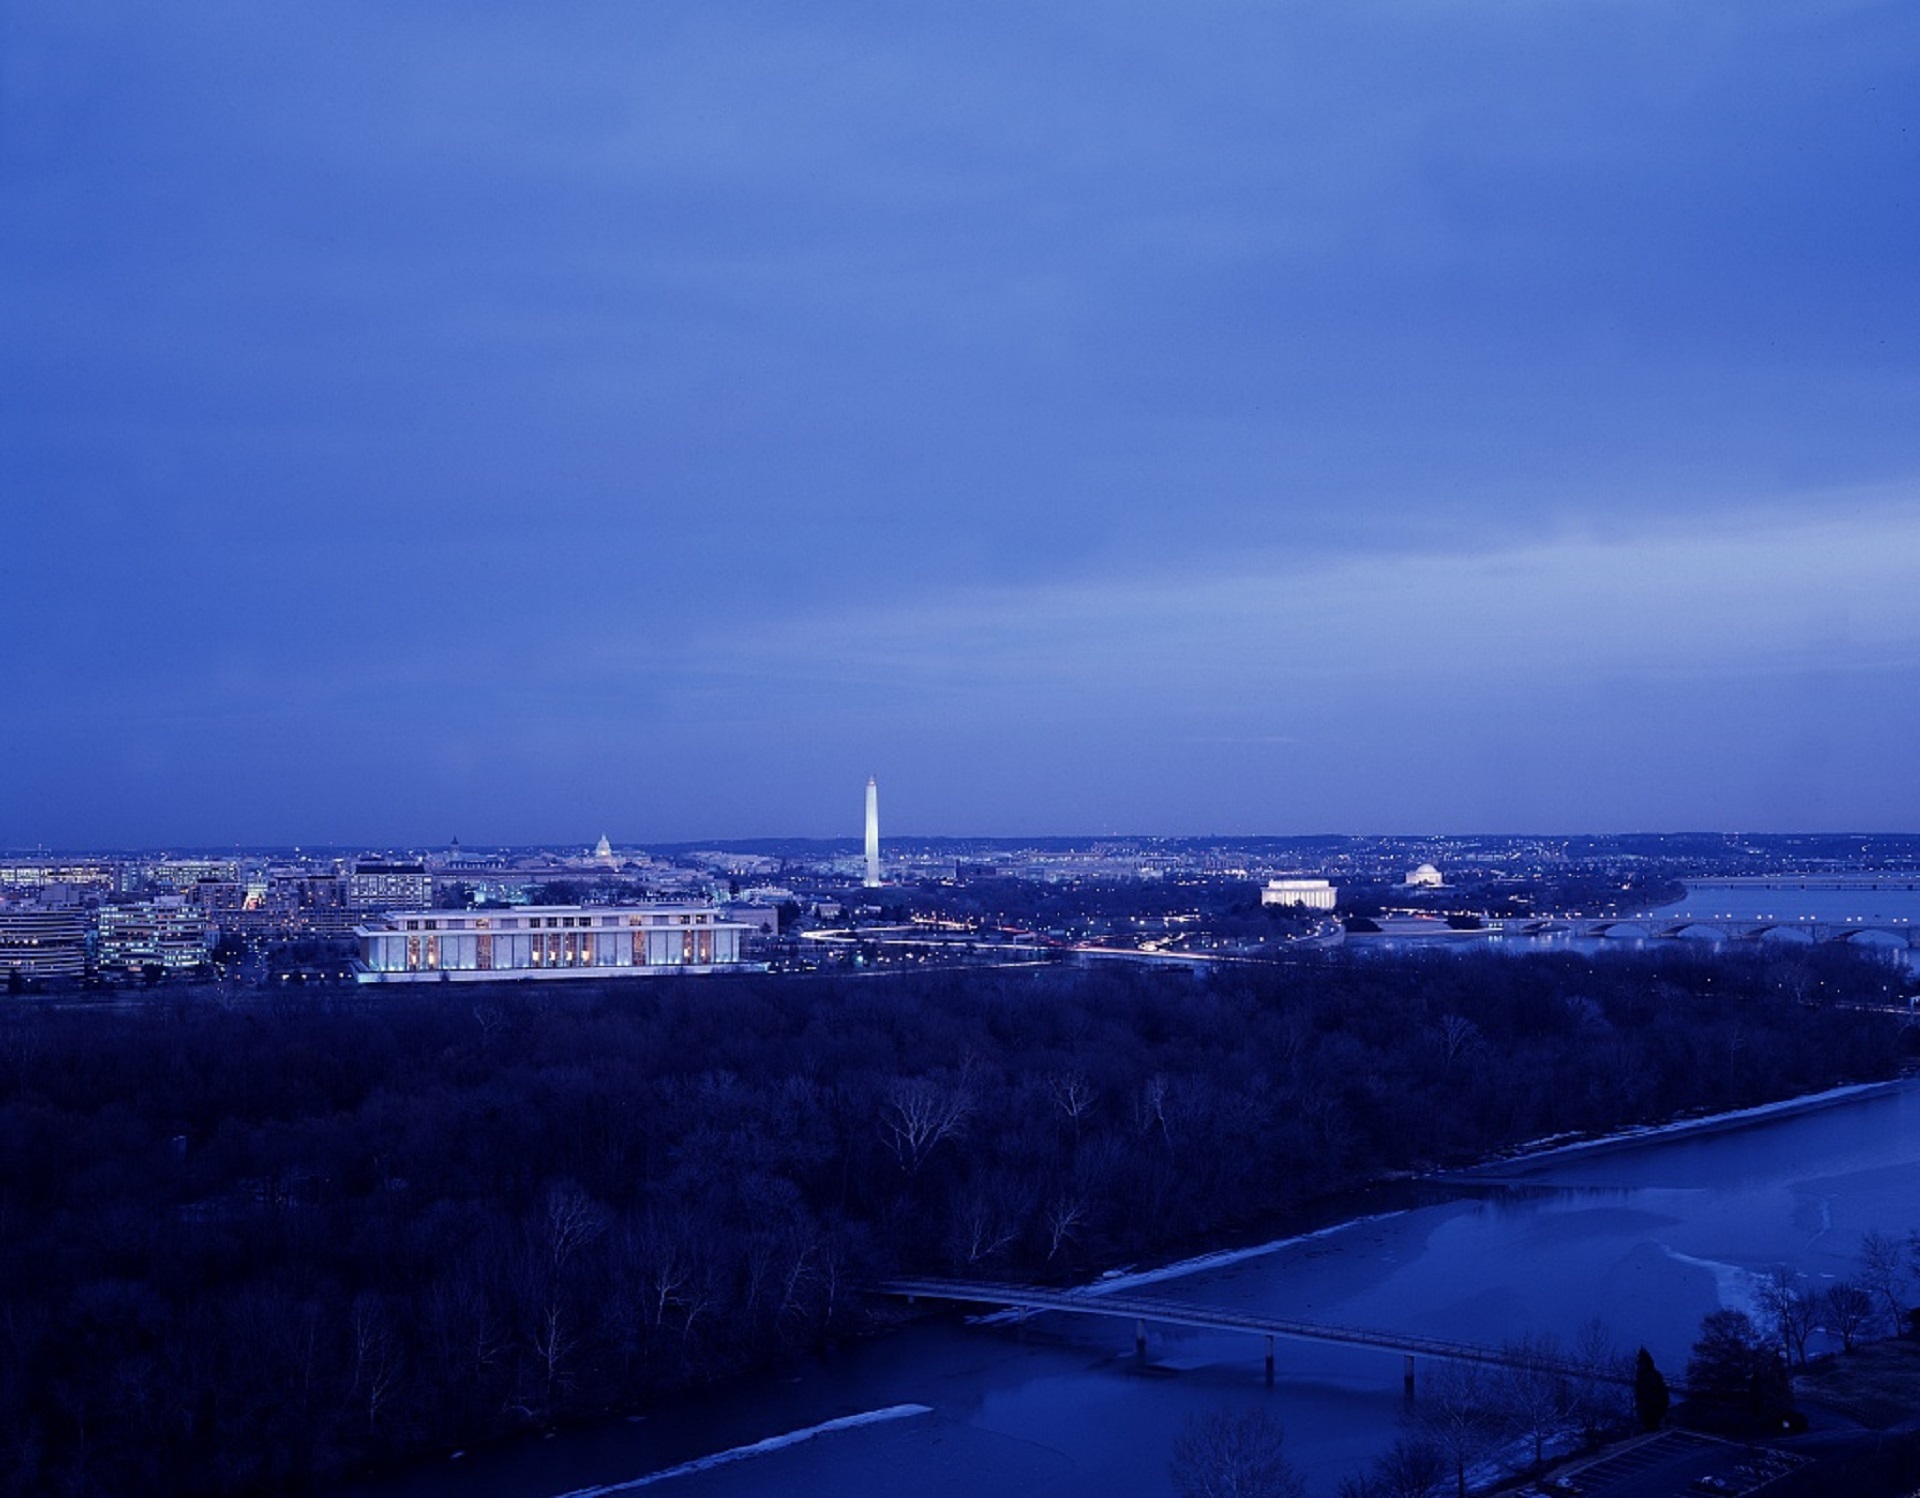
landscape, sea, water, horizon, mountain, snow, cloud, sky, skyline, night, sunlight, morning, dawn, city, urban, river, cityscape, panorama, dusk, evening, twilight, reflection, weather, usa, capital, buildings, scene, washington dc, aerial photography, district of columbia, atmospheric phenomenon, atmosphere of earth